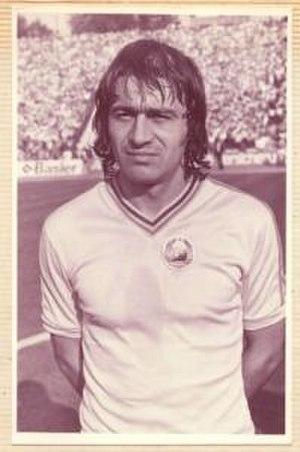
Nicolae Negrilă est un footballeur roumain né le 23 juillet 1954 à Gighera. Il évoluait au poste d'arrière droit.